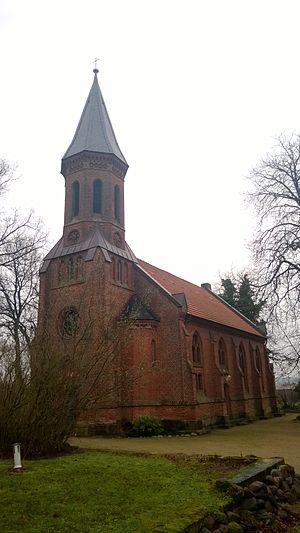
Waddeweitz est une municipalité allemande du land de Basse-Saxe et l'Arrondissement de Lüchow-Dannenberg. En 2014, elle comptait 869 hab.